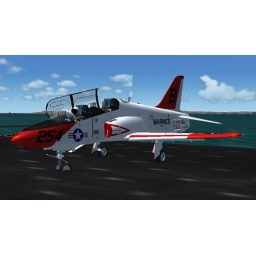
A screen shot I took of the freeware IRIS T-45 sitting on the Aircraft Carrier USS Stennis in Flight Sim.